History of Zaporizhzhia

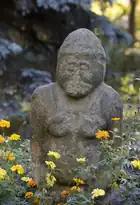
A Kurgan stele

Archaeological finds show that about two or three thousand years ago Scythians lived around the modern city. Later, Khazars, Pechenegs, Kuman, Tatars and Slavs dwelt there. The trade route from the Varangians to the Greeks passed through the island of Khortytsia. These territories were called the "Wild Fields", because they were not under the control of any state (it was the land between the highly eroded borders of the Polish–Lithuanian Commonwealth, the Grand Duchy of Moscow, and the Ottoman Empire).